Sivapithecus

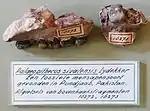
Jaw fragments of "S. sivalensis".

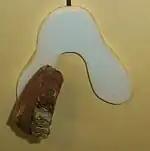
"S. punjabicus" jaw

The first incomplete specimens of "Sivapithecus" were found in northern India in the late 19th century.